Scythians

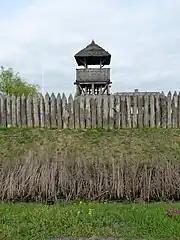
Scythian defence line 339 BC reconstruction in Polgár, Hungary

The Scythians were a member of the broader cultures of nomadic Iranic peoples living throughout the Eurasian steppe and possessed significant commonalities with them, such as similar weapons, horse harnesses and "Animal Style" art. The Scythians were a people from the Eurasian steppe, whose conditions required them to be pastoralists, which required mobility to find natural pastures, which in turn shaped every aspect of the Scythian nomads' lives, ranging from the structure of their habitations and the style of their clothing to how they cooked. This nomadic culture depended on a self-sufficient economy whose own resources could provide for its sustainance, and whose central component was the horse, which could be used peacefully to barter for commodities and services or belligerently in a form of warfare which provided nomadic fighters superiority until the creation of firearms. Since the Scythians did not have a written language, their non-material culture can only be pieced together through writings by non-Scythian authors, parallels found among other Iranic peoples, and archaeological evidence.